Jaakko Paavolainen

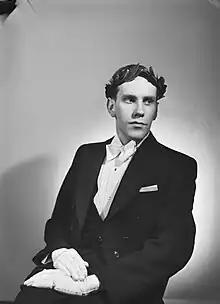
Jaakko Paavolainen in 1950.

Jaakko Paavolainen (23 July 1926 in Kanneljärvi – 30 October 2007 in Helsinki), was a Finnish historian, PhD 1966. He became professor in history at the University of Turku 1986–1989.